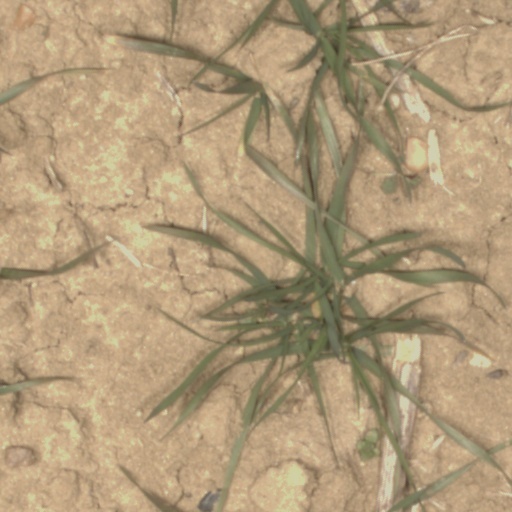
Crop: wheat